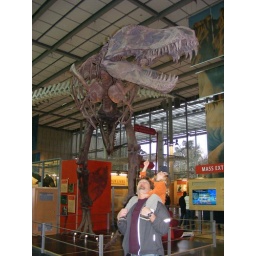
T-Rex towers over the boys